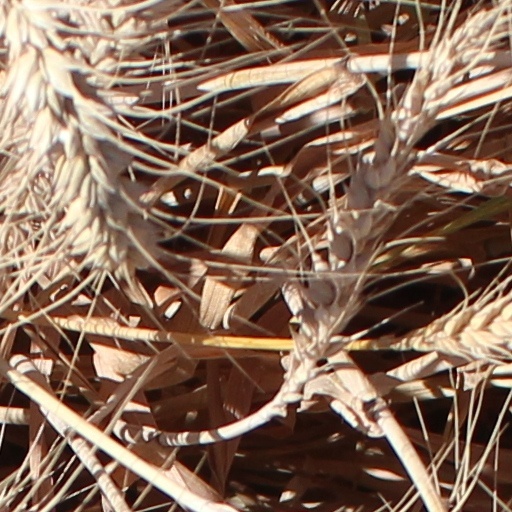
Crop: wheat